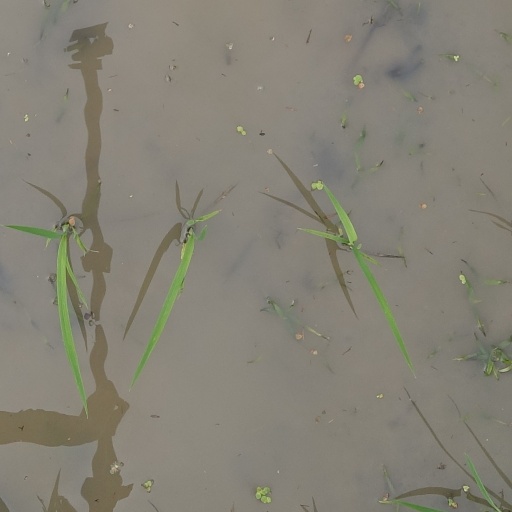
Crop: rice